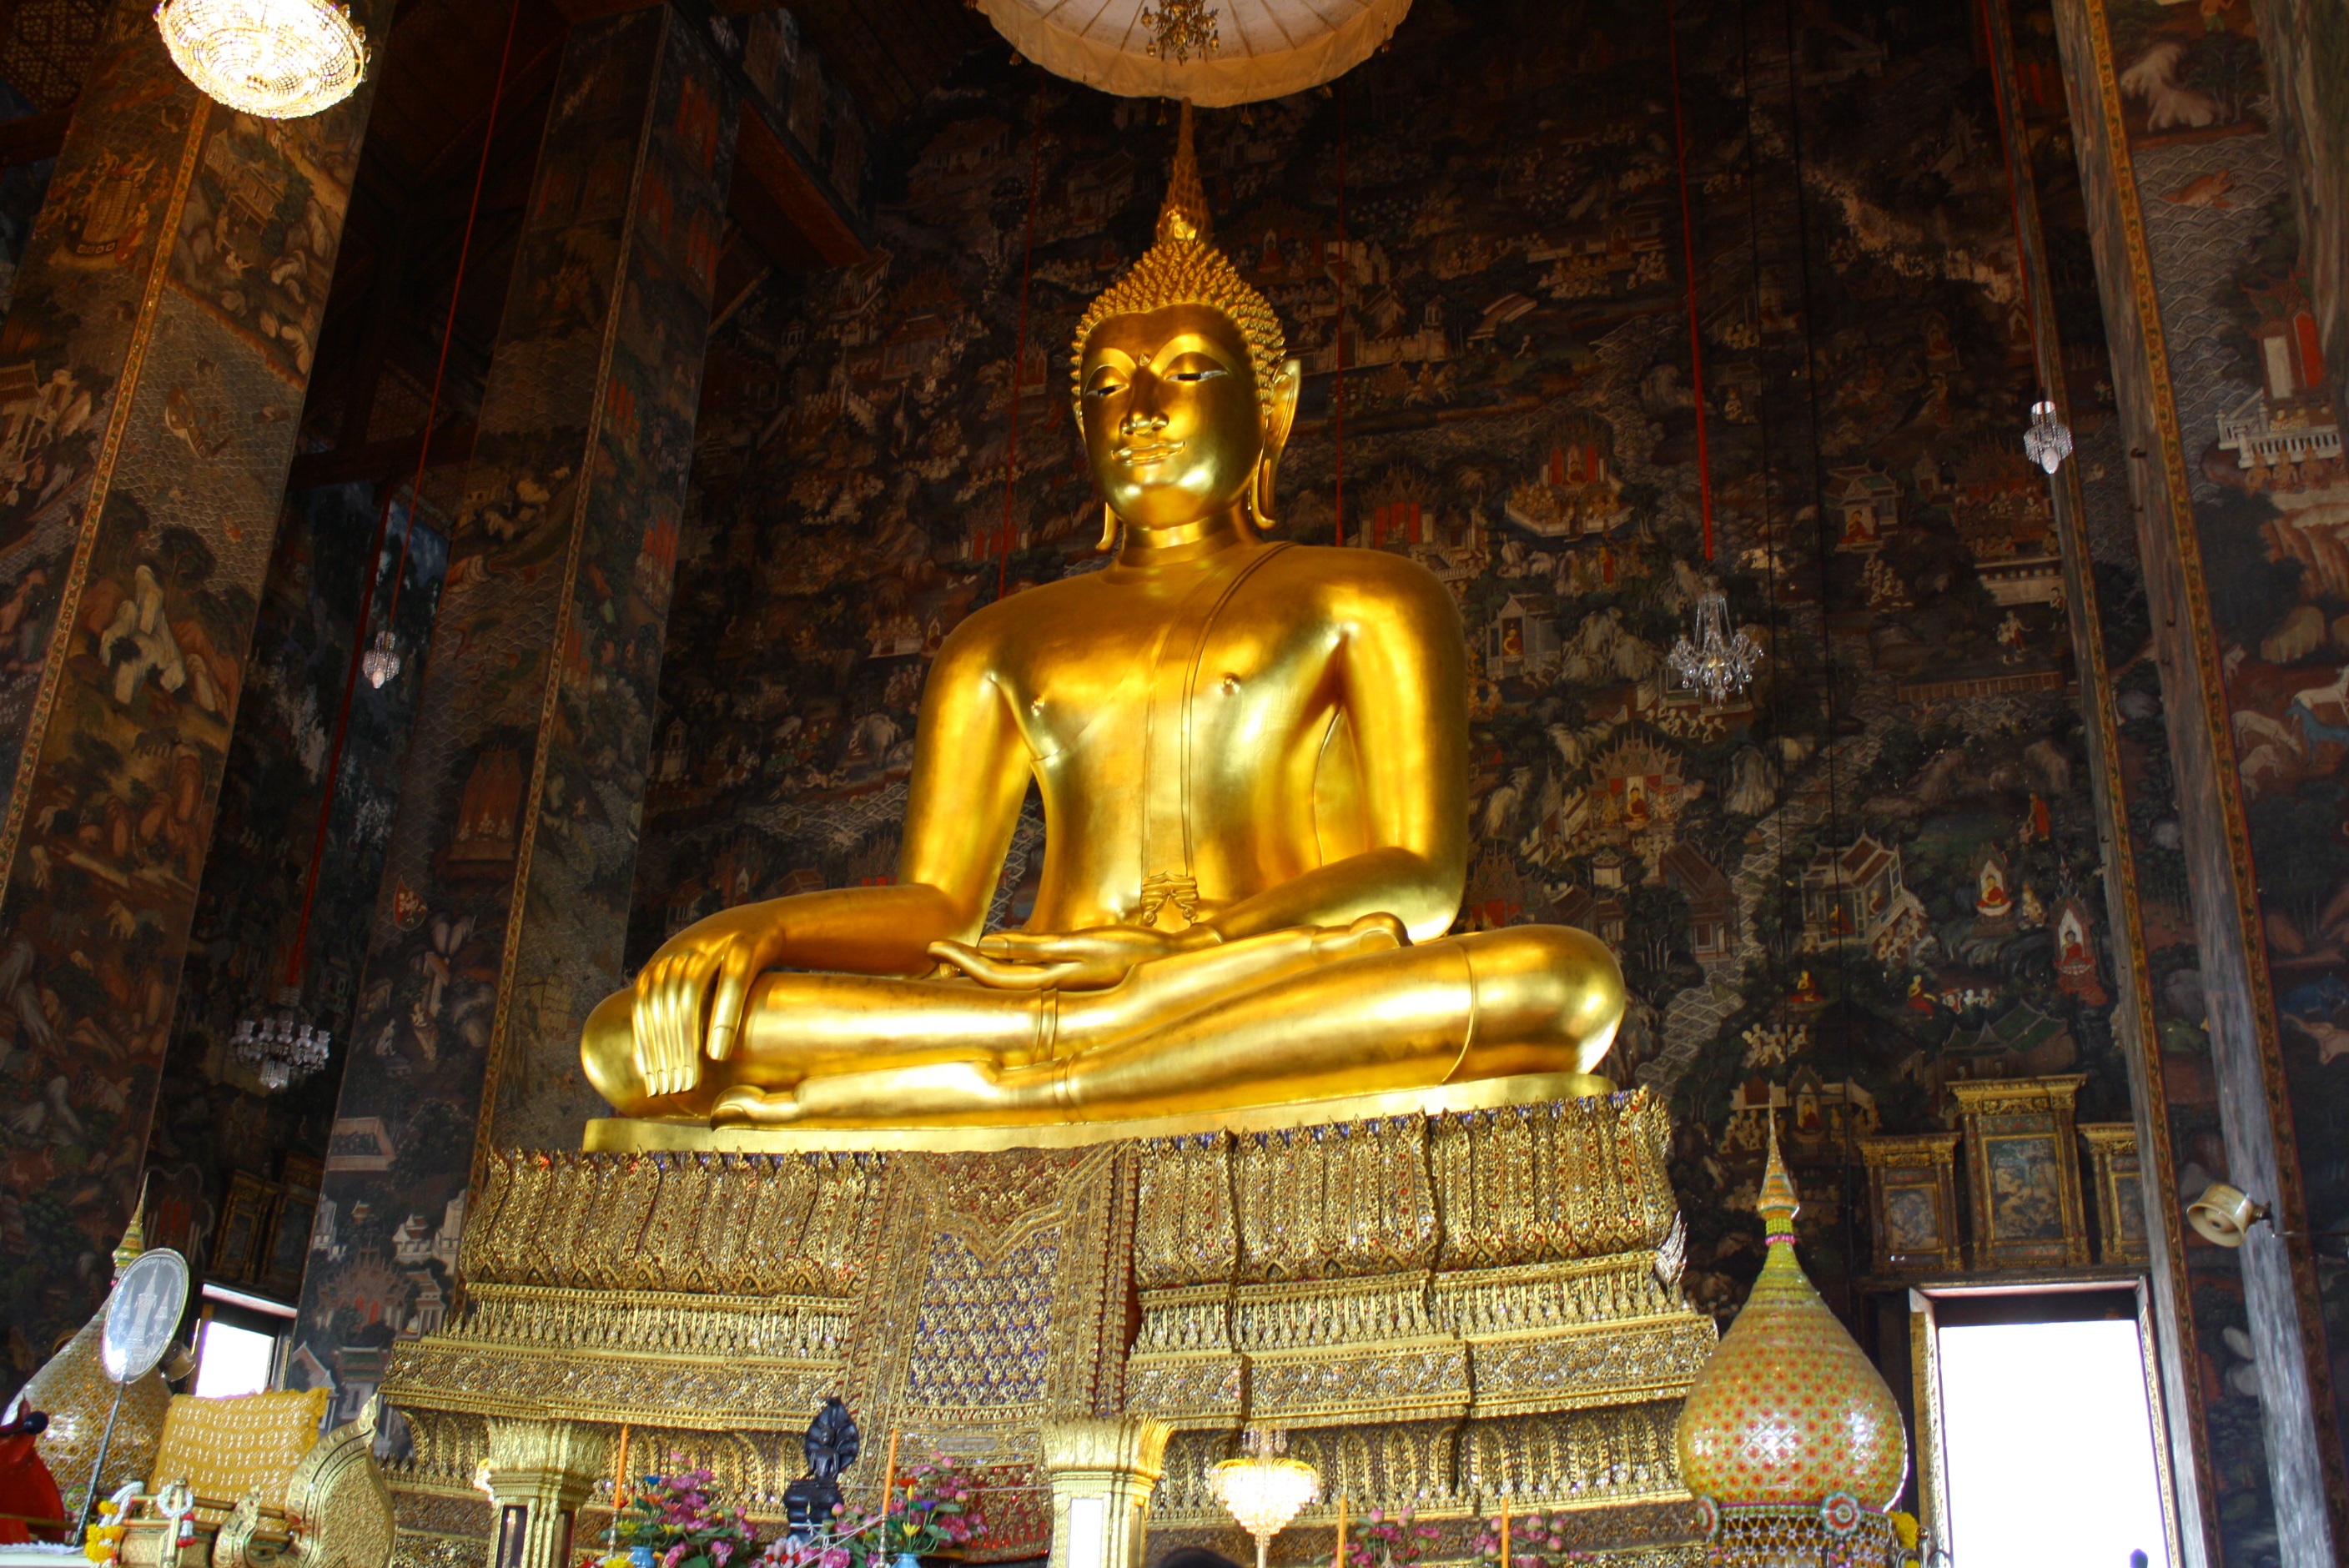
building, old, travel, asian, statue, golden, symbol, buddhist, buddhism, religion, asia, place of worship, thailand, siam, religious, gold, temple, shrine, buddha, culture, history, bangkok, thai, traditional, wat, hindu temple, gautama buddha, ancient history